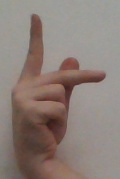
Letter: dha